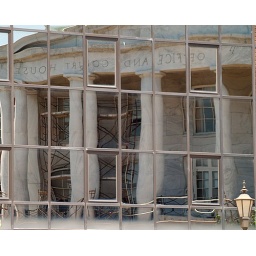
Courthouse reflected in office building window.